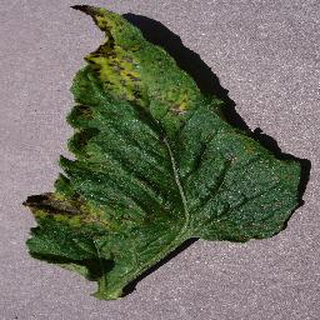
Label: tomato_septoria_leaf_spot